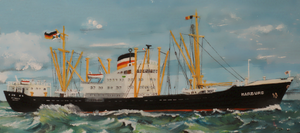
Hapag cargo Marburg sur l'Escaut à destination du port d'Anvers en Mars 1966
Marbourg est une ville de Hesse en Allemagne, chef-lieu de l'arrondissement de Marbourg-Biedenkopf. En 2008, la ville comptait 78 520 habitants. Elle est traversée par la rivière Lahn. C'est une ville libre depuis le XIIᵉ siècle, au cours duquel elle a acquis l'autonomie municipale. De cet héritage découle le statut spécial dont dispose encore aujourd’hui la ville, comme six autres villes de Hesse.